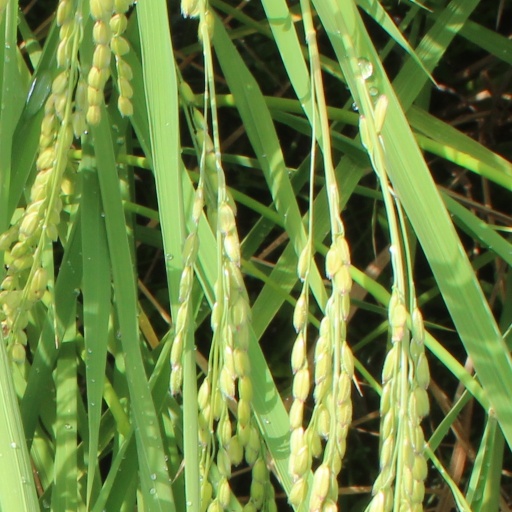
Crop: rice